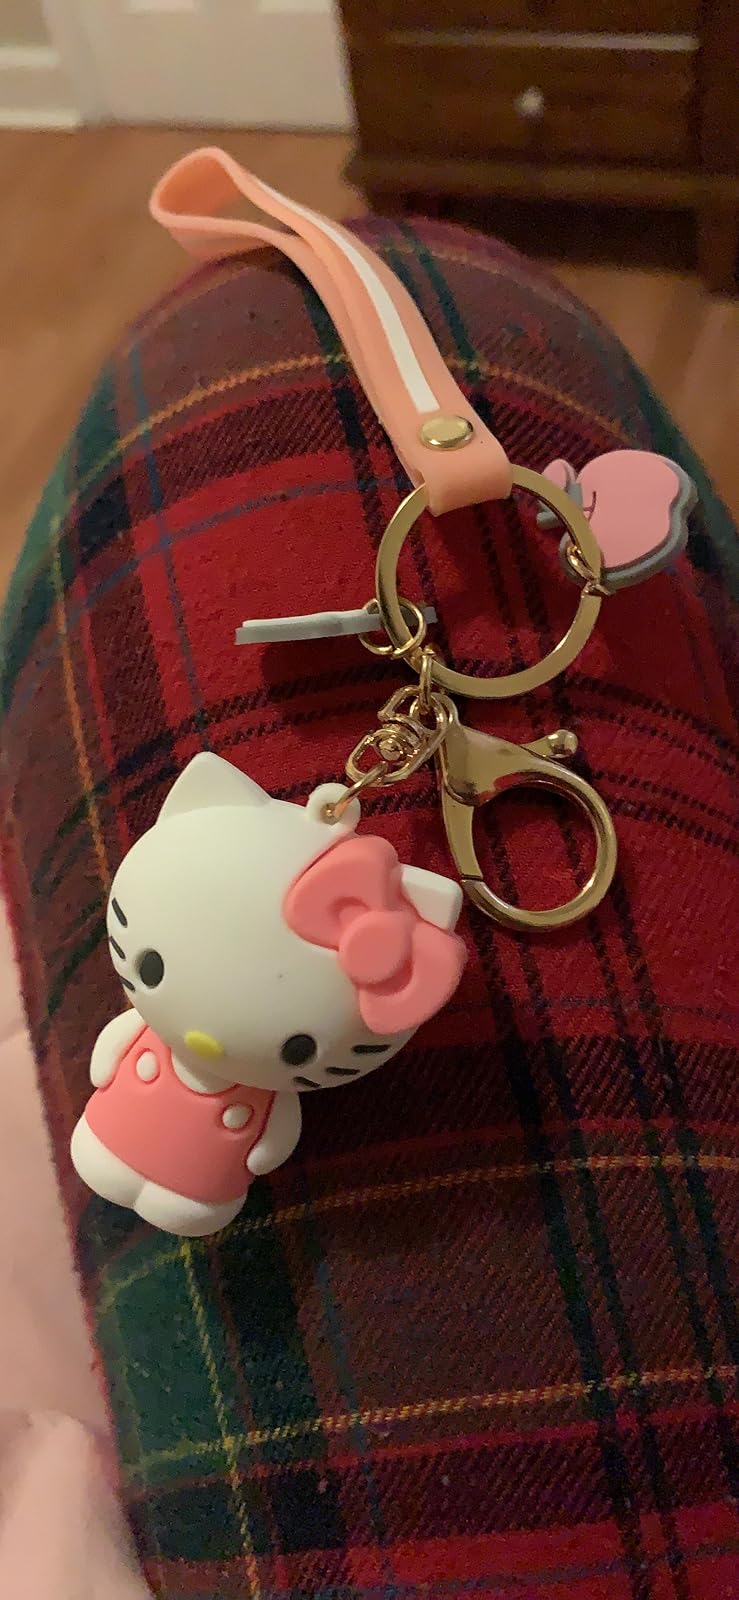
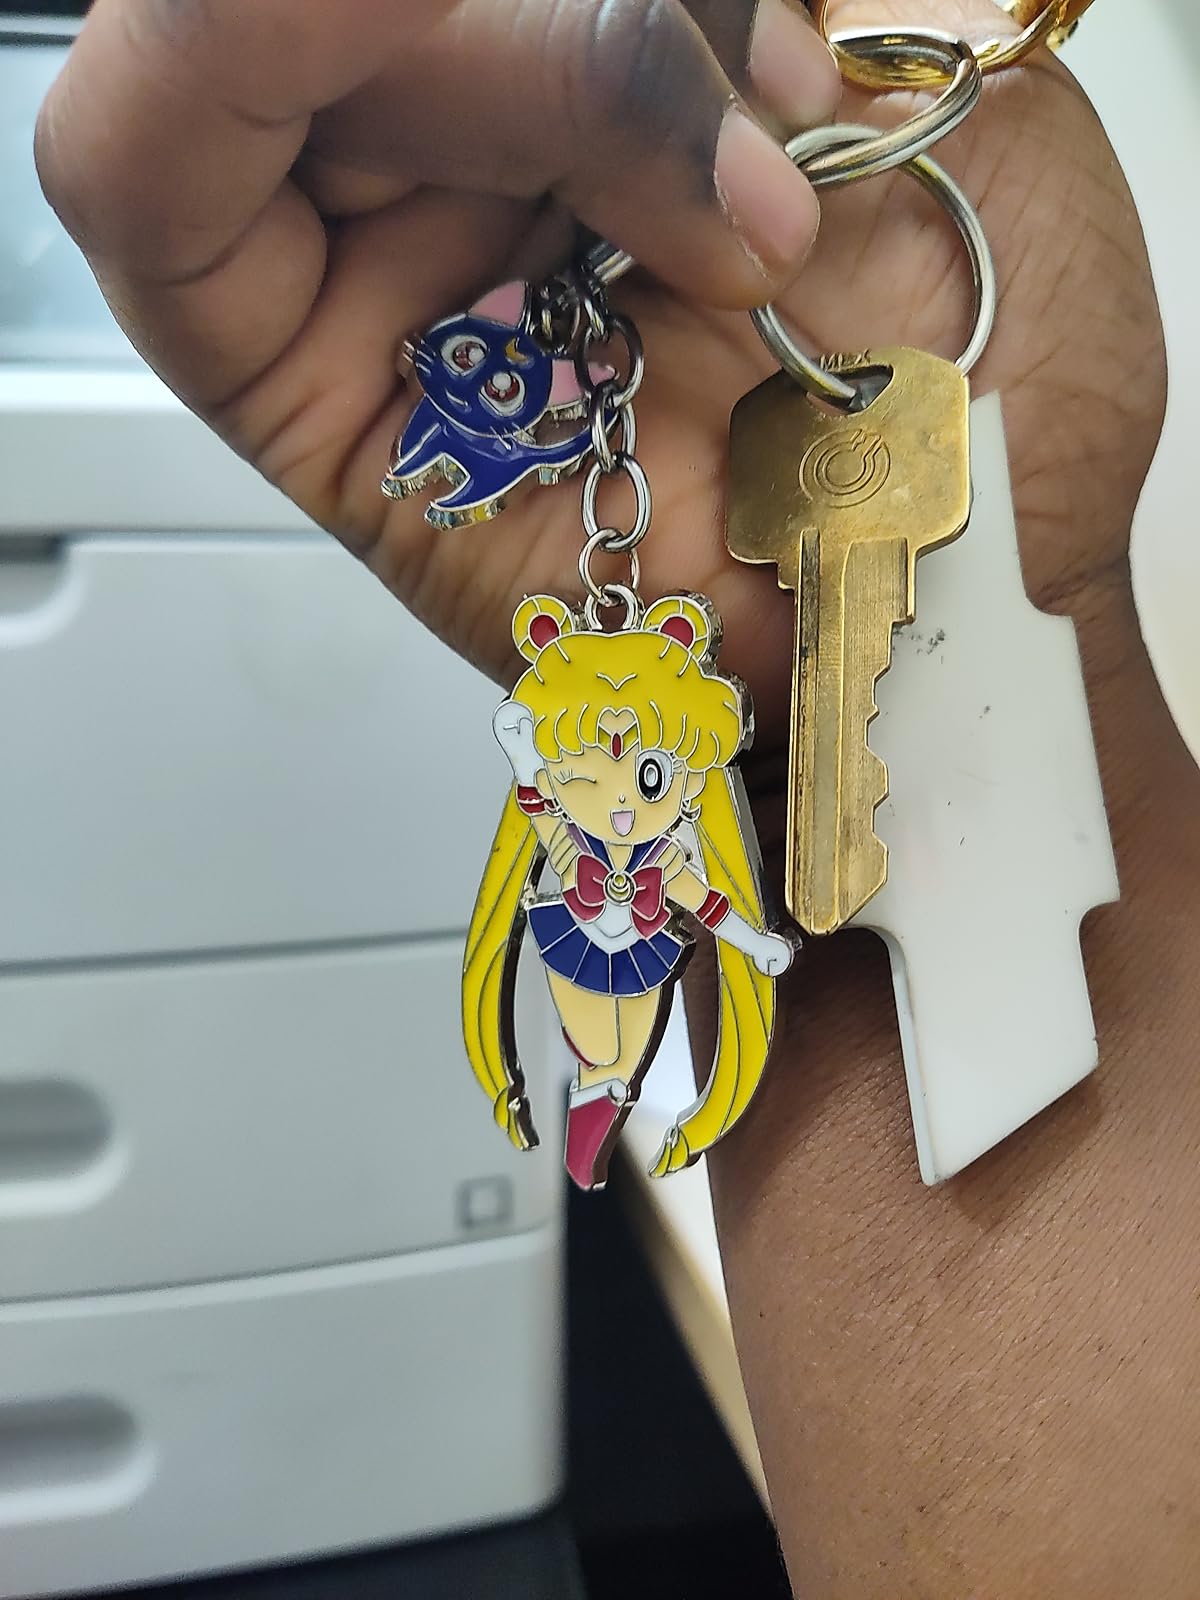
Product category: accessories_keychain
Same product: no